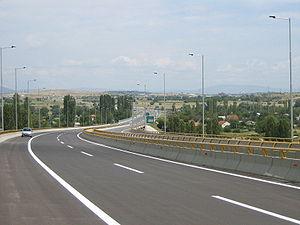
Skopje est la capitale et la plus grande ville de la Macédoine du Nord. Elle compte aujourd'hui un peu plus de 500 000 habitants, soit le tiers de la population totale du pays, dont une forte minorité d'Albanais et des communautés turque et rom. Seule métropole nord-macédonienne, elle concentre la majeure partie des fonctions administratives, économiques et culturelles du pays. Elle est située sur un important carrefour routier des Balkans, entre l'Égée et le Danube, et l'Adriatique et la mer Noire, et vit principalement de l'industrie métallurgique, agroalimentaire et textile.
L'autoroute M4 est une autoroute de Macédoine du Nord. Elle fait partie de la route européenne 65 et relie Miladinovtsi, situé sur la A1, à Strouga, située sur la frontière albanaise. La M4 dessert les villes de Skopje, Tetovo, Gostivar, Kitchevo et Strouga.